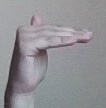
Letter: khaa